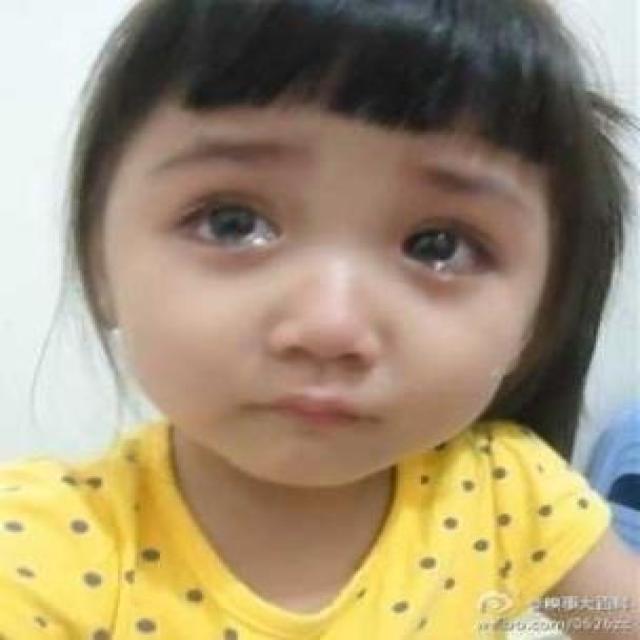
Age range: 0-12